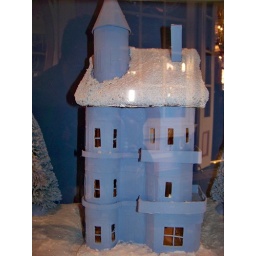
Little houses dolled up for the holidays in the Storybook Store display window